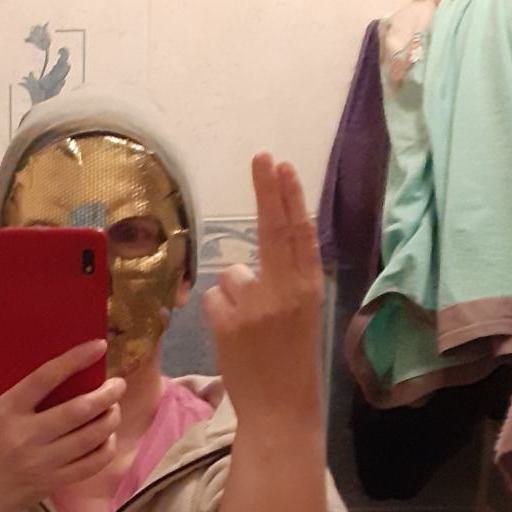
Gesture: two_up_inverted